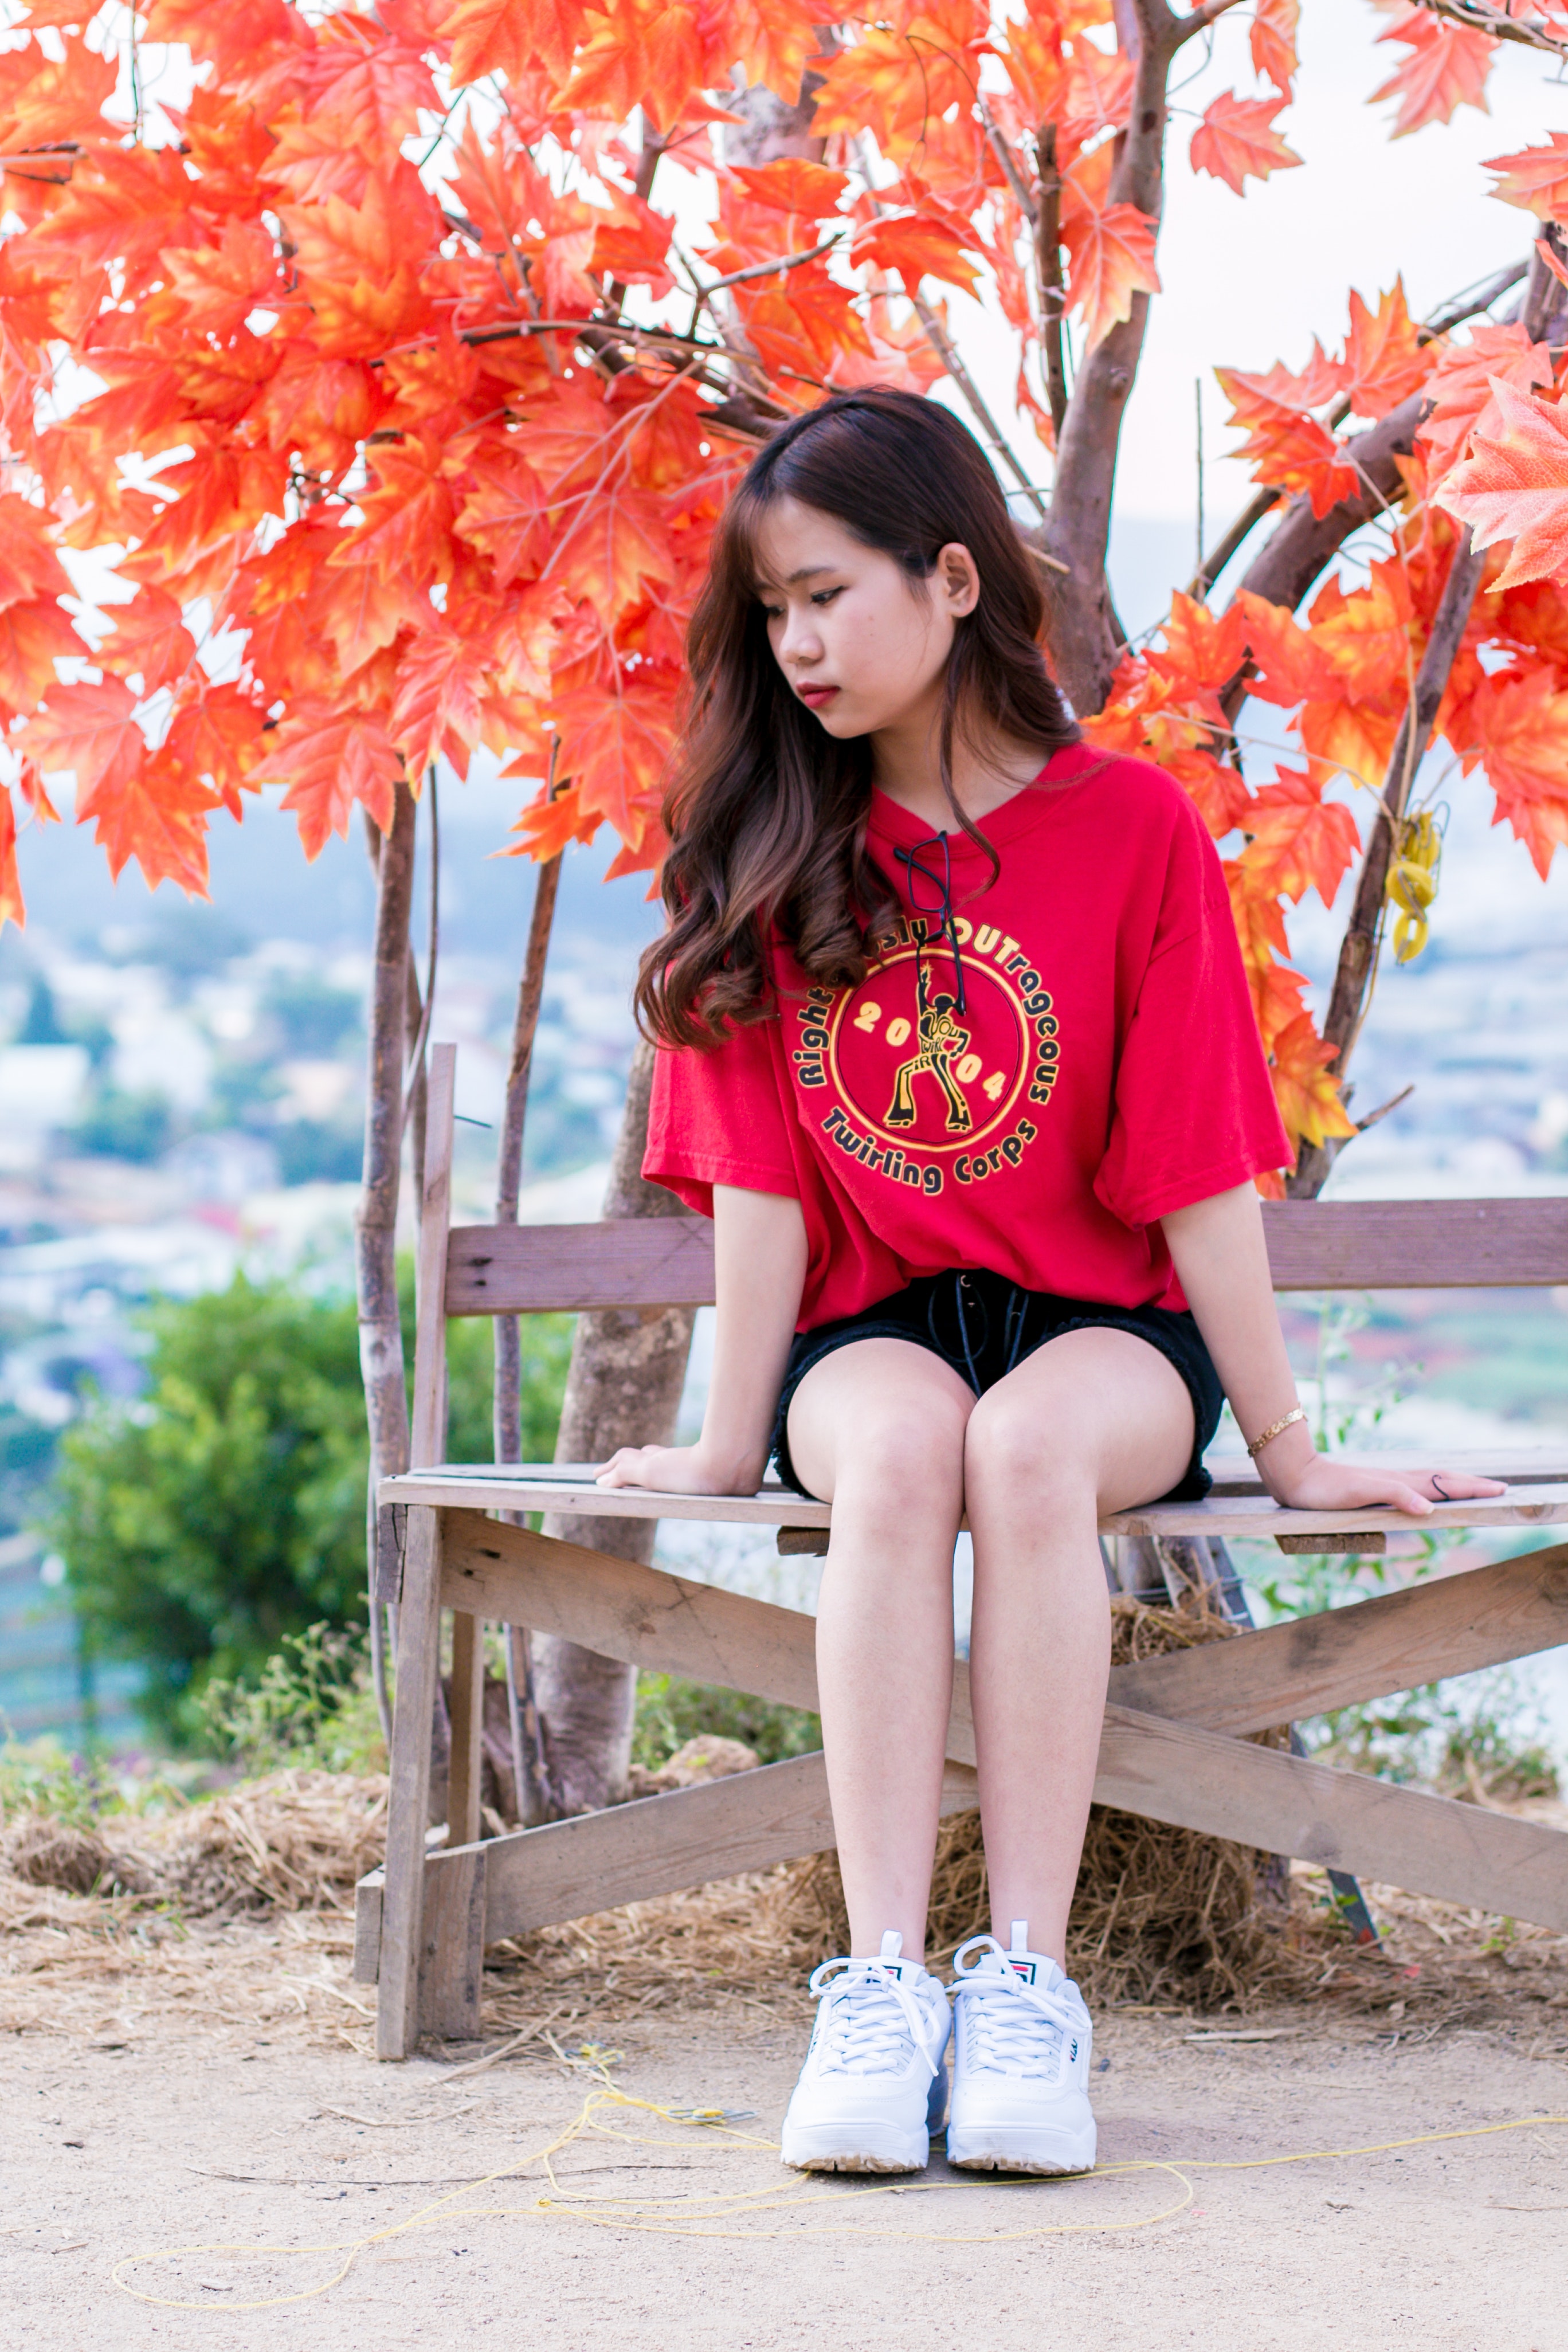
photograph, red, clothing, beauty, pink, orange, street fashion, yellow, tree, spring, fashion, leg, footwear, shorts, plant, flower, shoulder, thigh, joint, waist, photography, sitting, peach, long hair, shoe, human leg, autumn, blossom, photo shoot, blazer, cherry blossom, t shirt, top, portrait photography, coquelicot, style, magenta